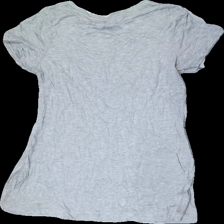
View: back
Type: T-shirt
Category: Ladies
Brand: Lindex
Colors: Grey
Material: 100% Viscose
Cut: Regular
Size: M
Price range: 50-100
Recommended usage: Reuse
Description: Grey t-shirt